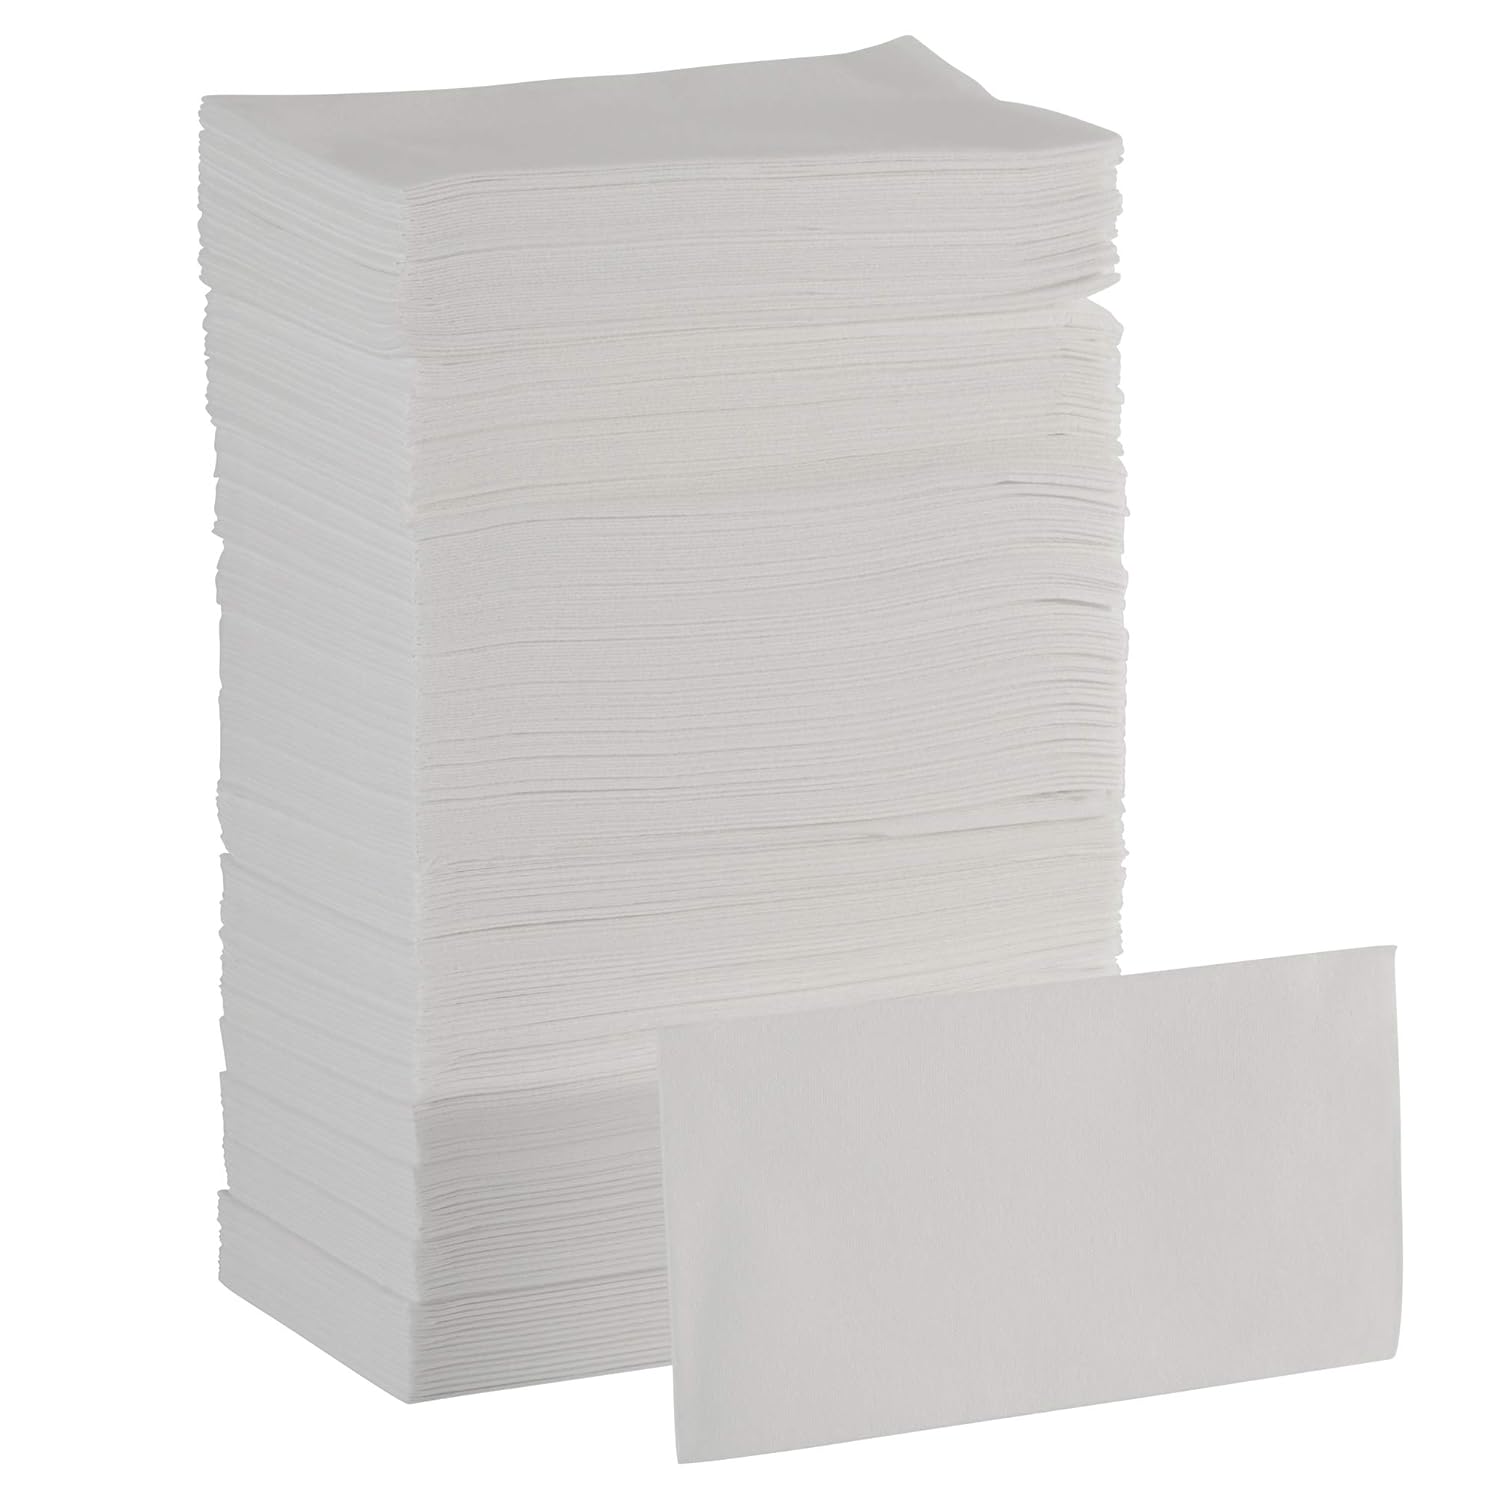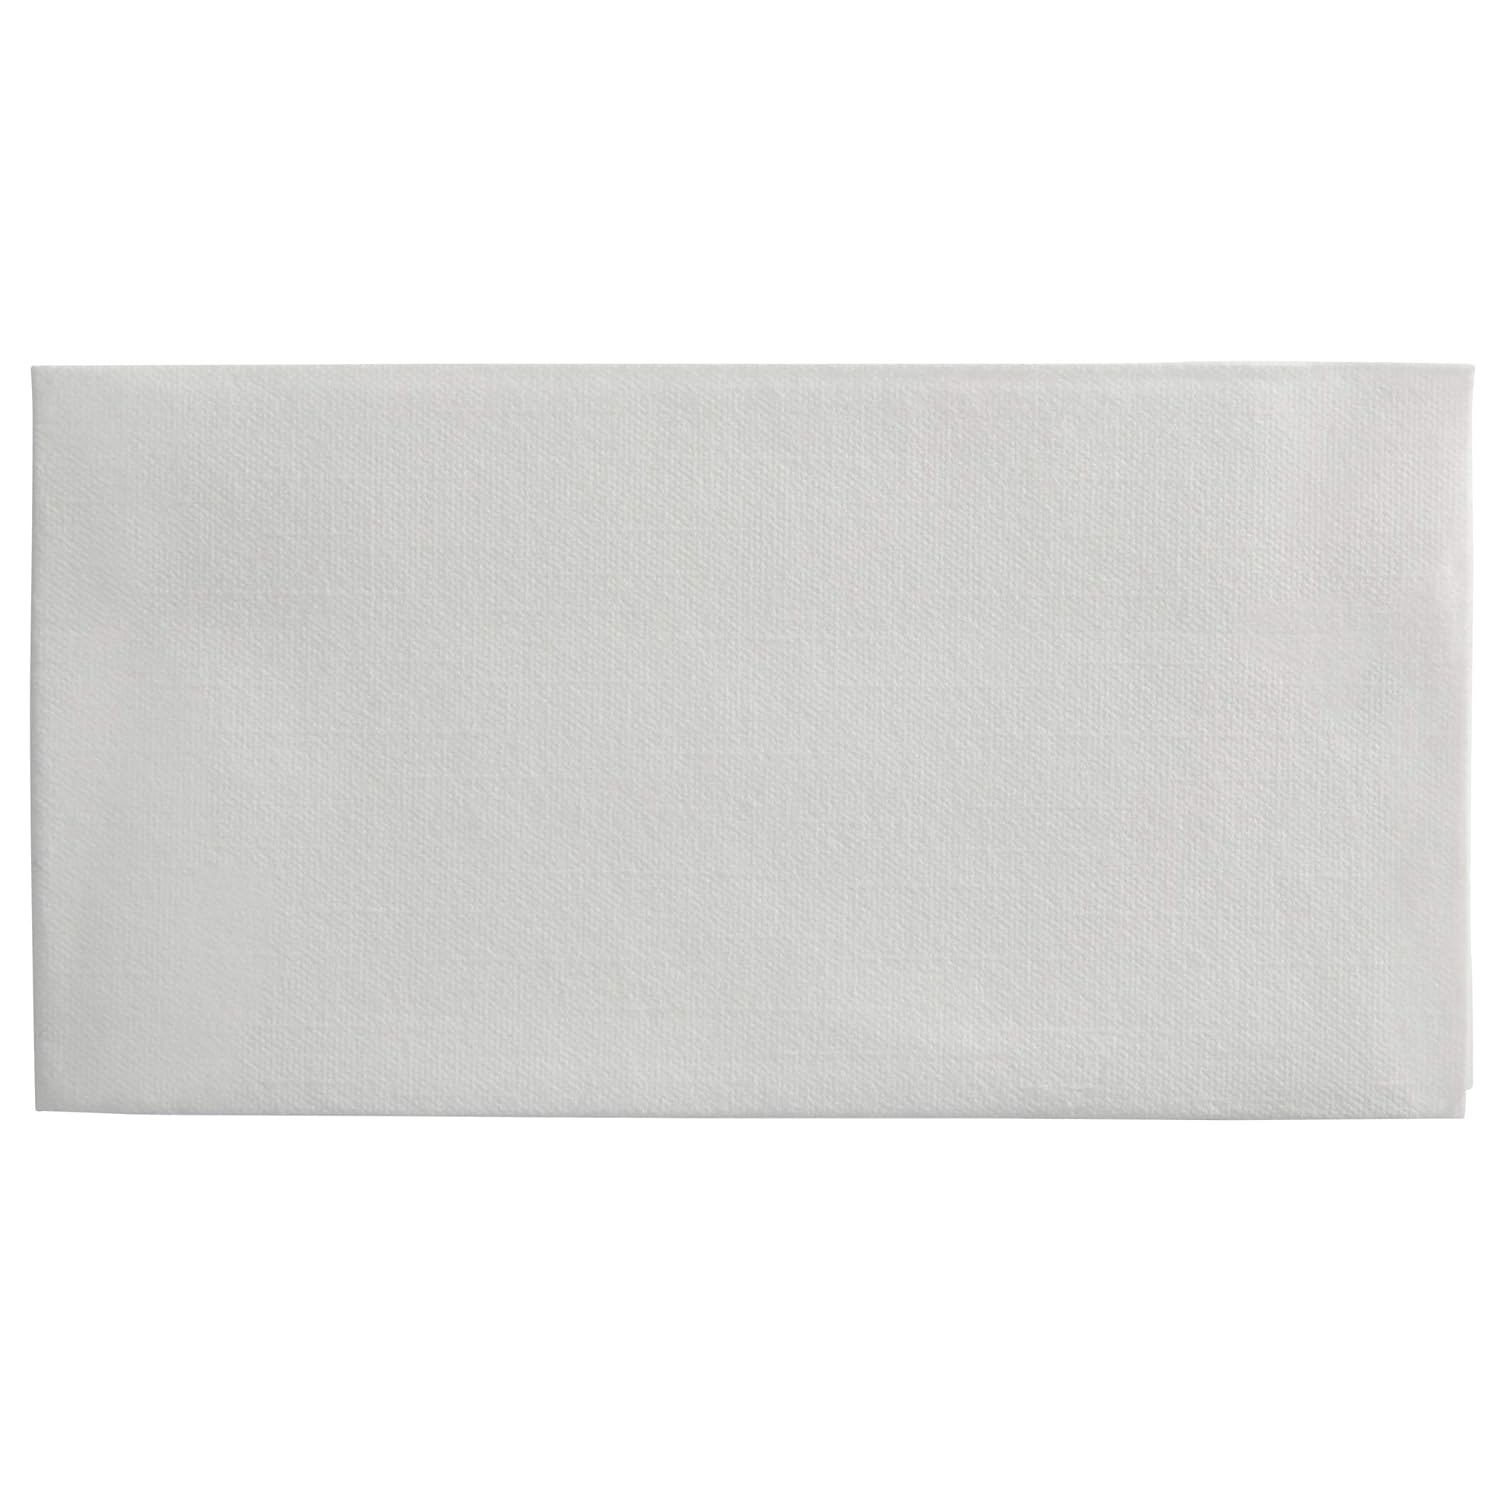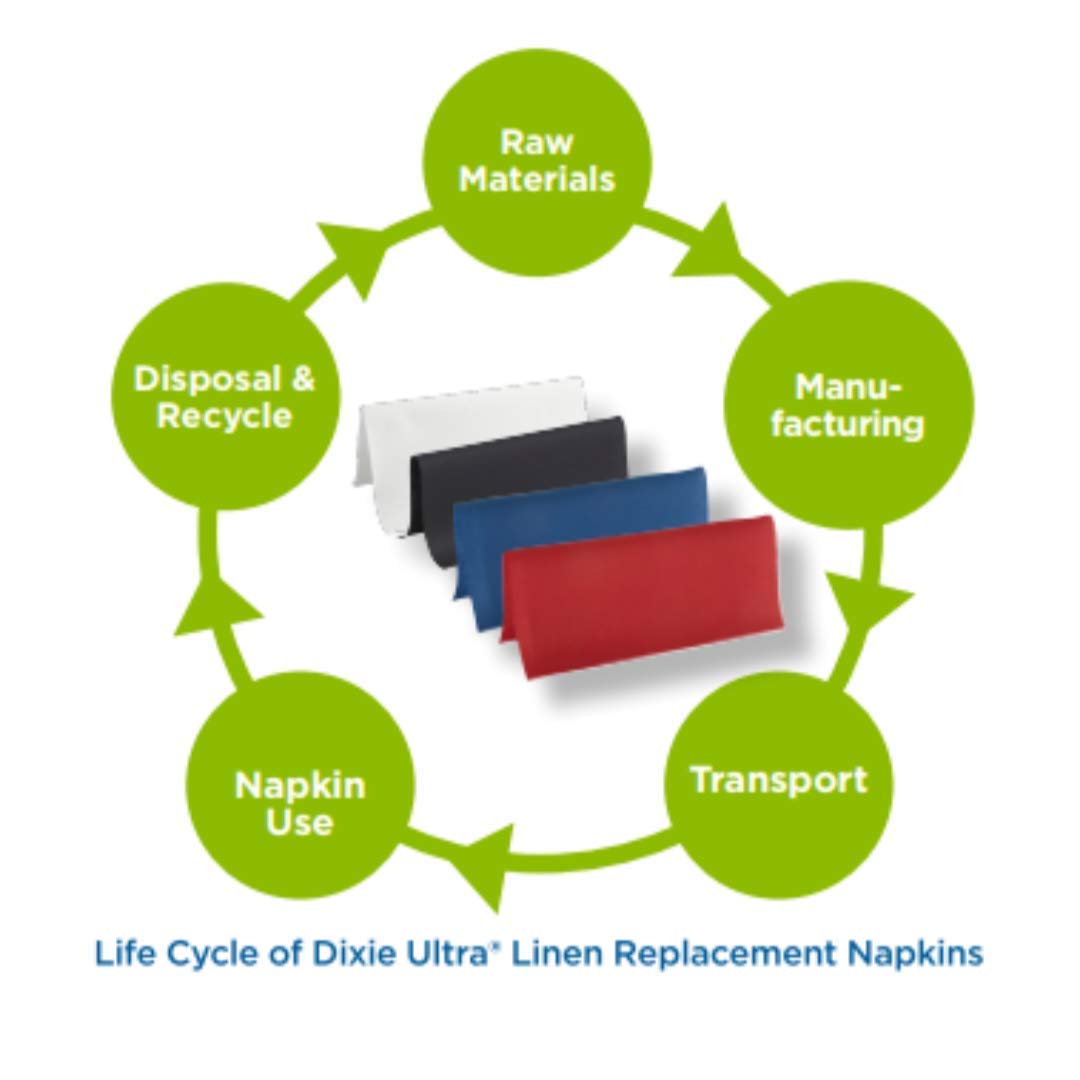
Dixie Ultra 1/6-Fold Linen Replacement Napkin by GP PRO GEORGIA-PACIFIC White; 92113; 200 Napkins Per Box; 4 Boxes Per Case (800 Total)
Category: Industrial & Scientific
Dixie Ultra premium soft and durable white guest towels are made from our fine linen paper that is certain to please your most discriminating guests. This ultimate linen replacement is cost-effective and versatile, making it ideal for use in such places as hotel rooms and country club locker rooms for everything from wiping shoes to removing make-up. And finer establishments recognize this towel as an excellent choice for washroom hand-drying. Pamper your customers with one of the finest disposable guest towels available while you enjoy hassle-free, disposable convenience.
Features: PREMIUM; soft and durable white guest towels | PROVIDES the quality and performance of real linen at a fraction of the cost | SIMPLE white linen-like design adds a touch of elegance to your hotel room; country club or upscale washroom | HEAVY-WEIGHT linen paper also ideal for removing make-up; drying hands; wiping shoes and more | The Sustainable Forestry Initiative certified sourcing label is proof Georgia-Pacific is using fiber from responsible and legal sources. SFI is a registered trademark owned by Sustainable Forestry Initiative Inc.